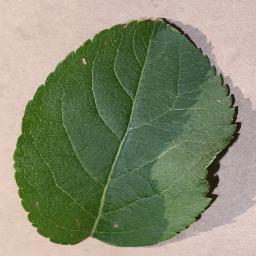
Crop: apple
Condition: healthy